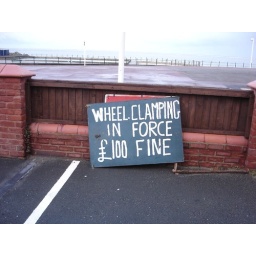
This rather homemade sign is sitting in the carpark of Hoylake Community Centre. I suspect it's not true.